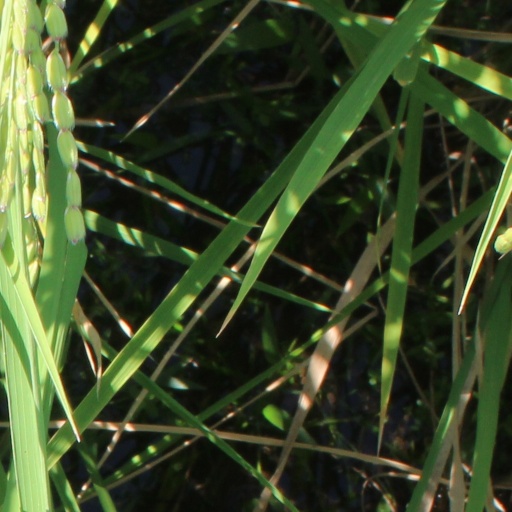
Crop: rice